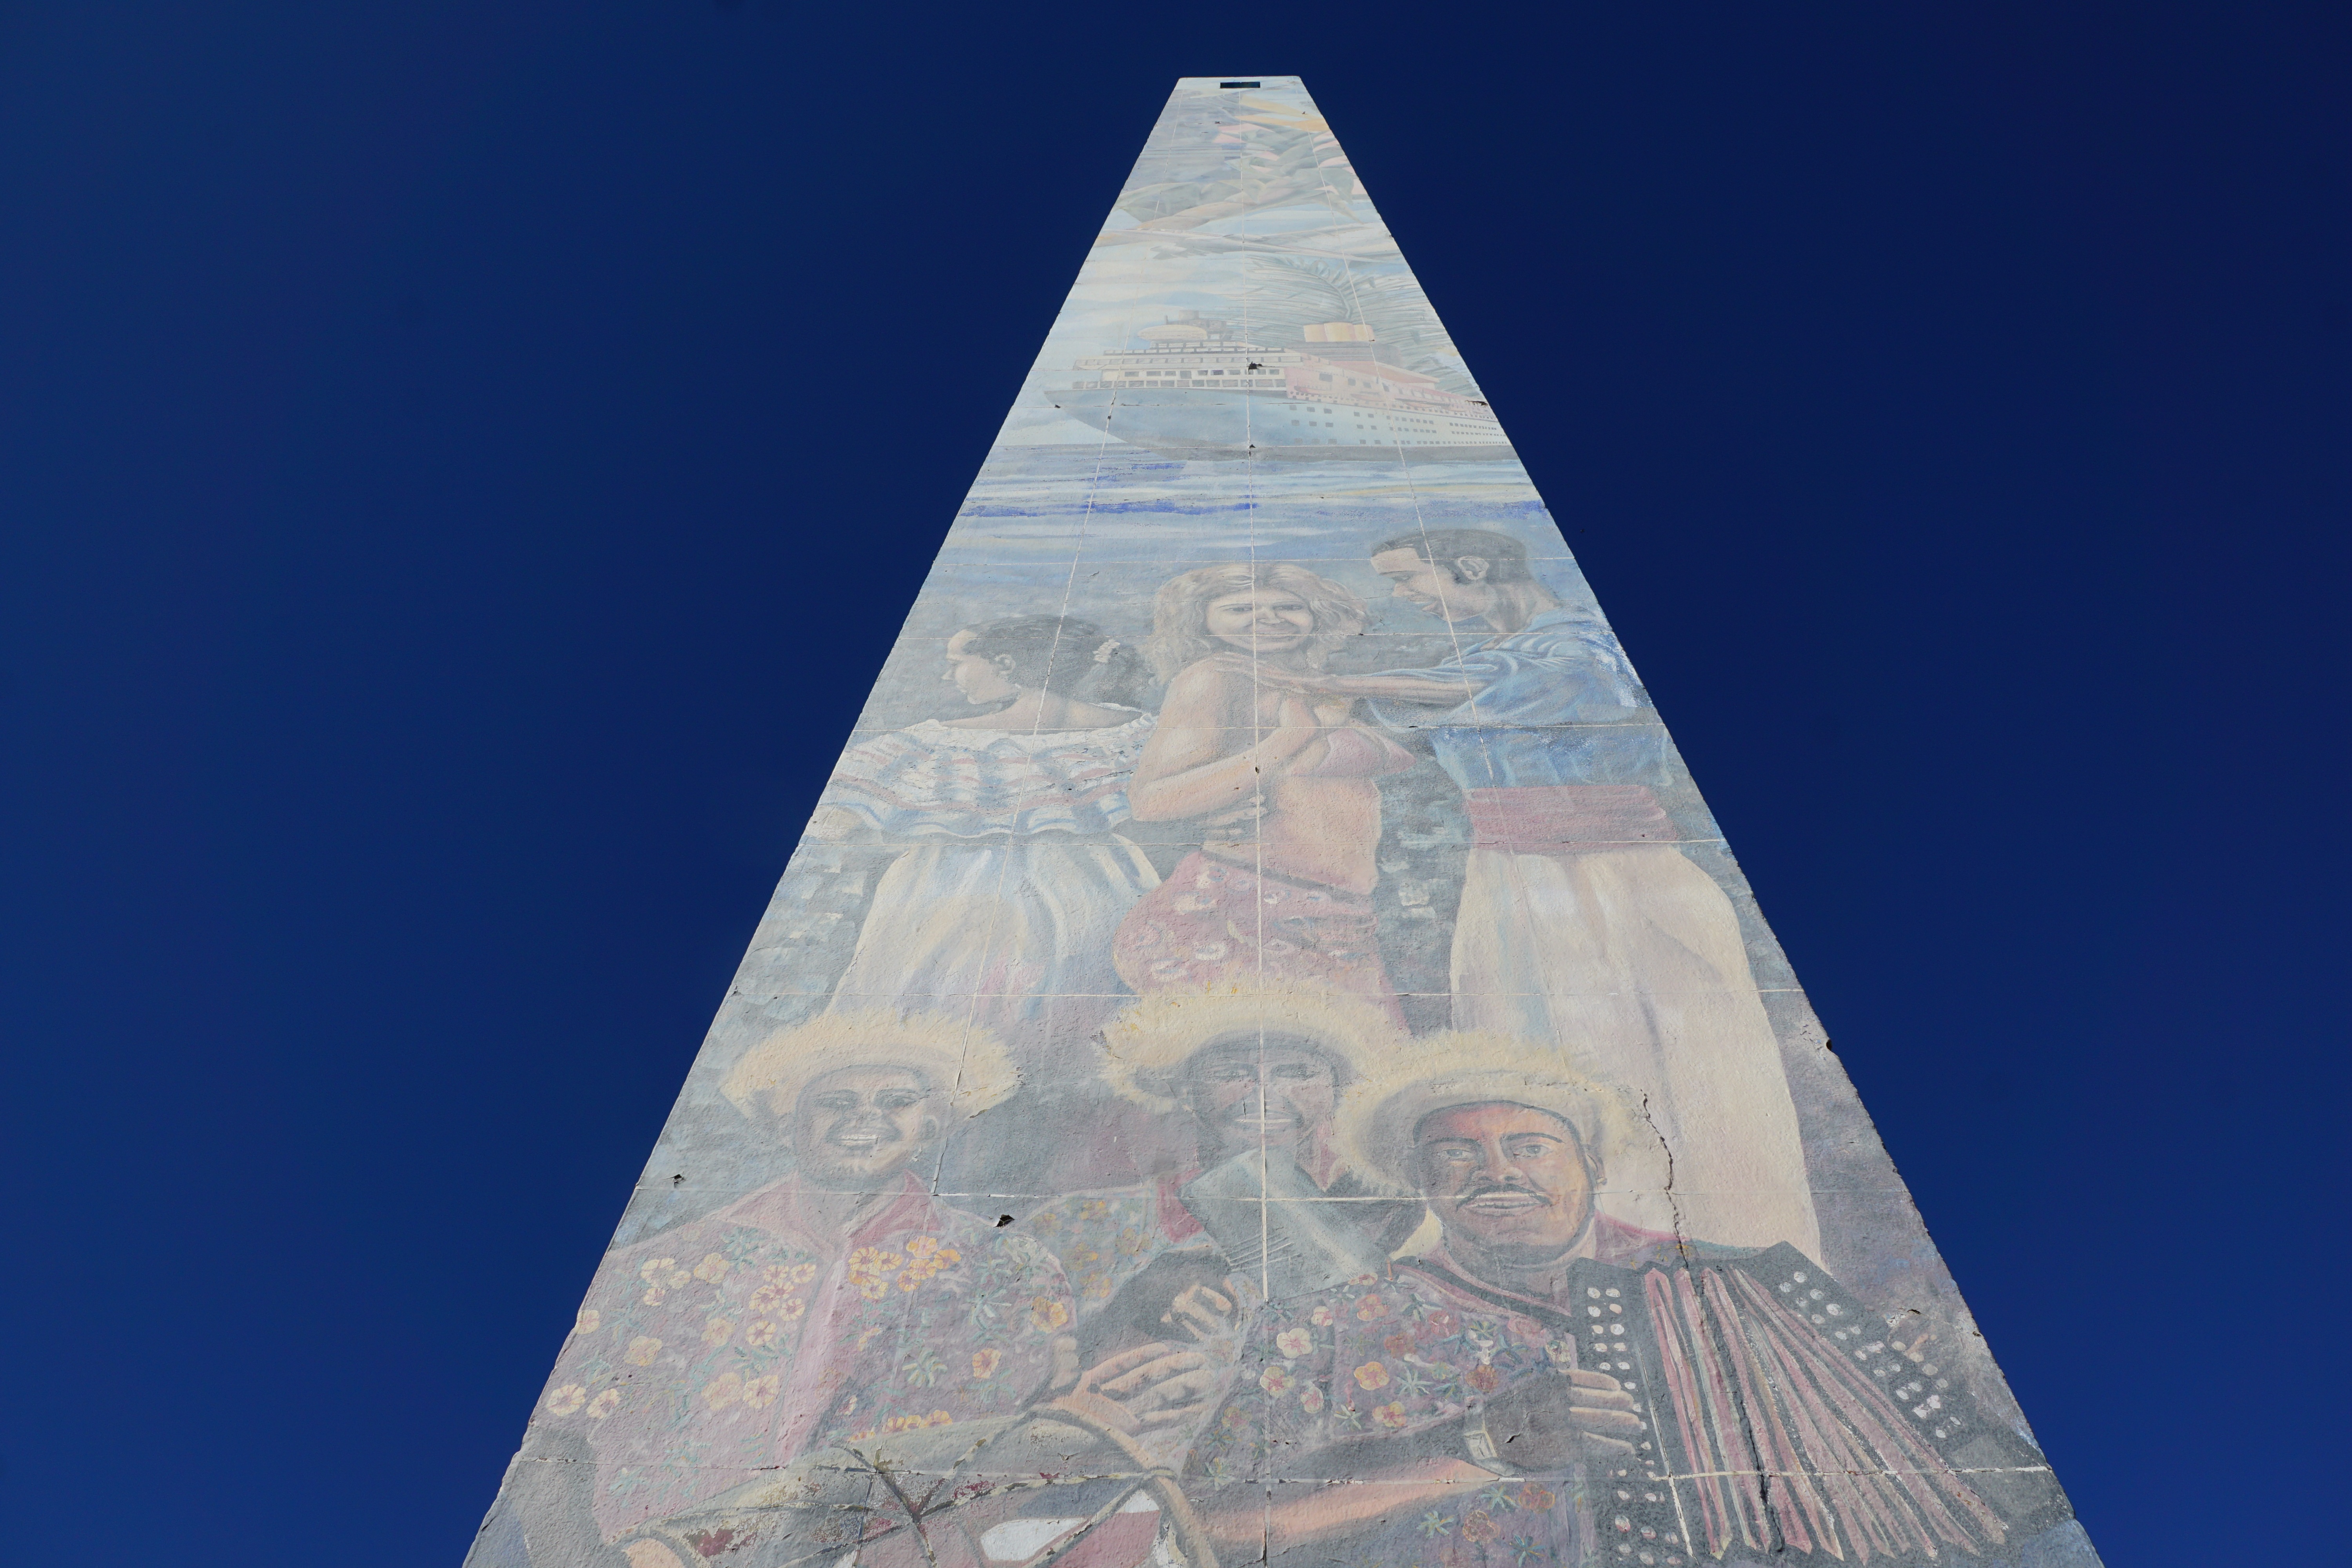
sky, building, monument, daytime, tower, landmark, triangle, spire, obelisk, caribbean, archaeological site, ancient history, la romana, national historic landmark